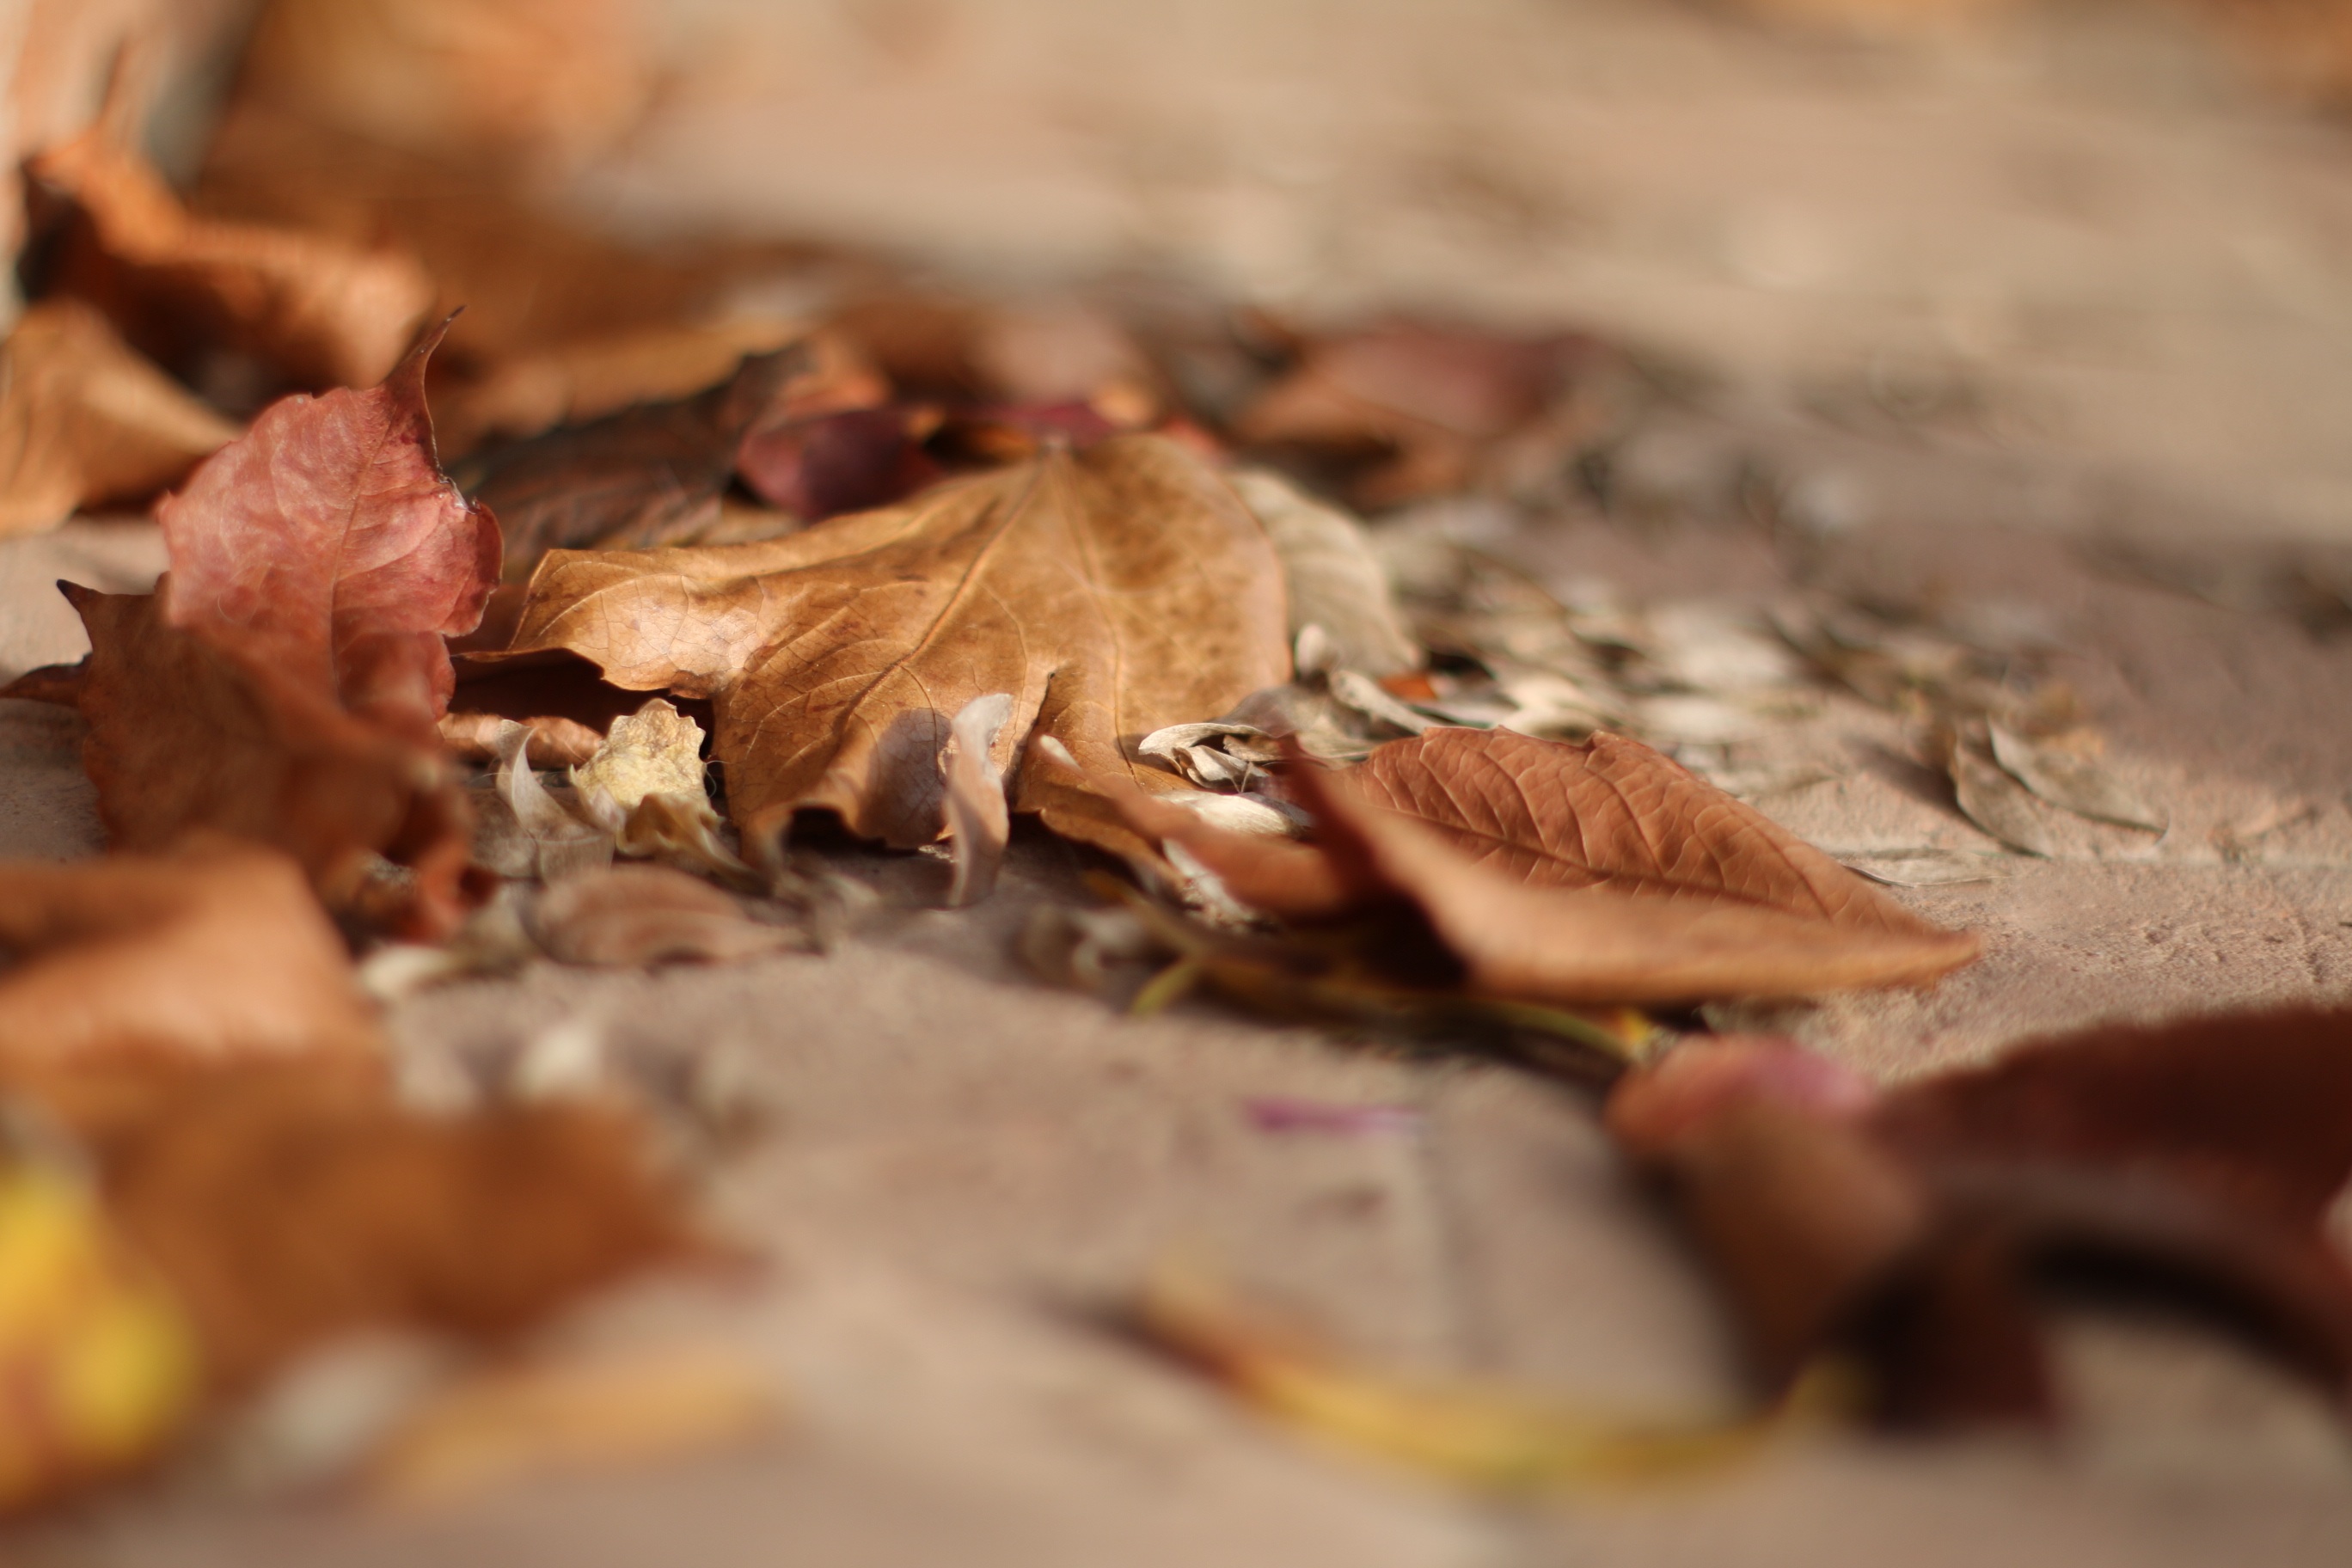
tree, nature, branch, wood, leaf, flower, dry, autumn, brown, season, fauna, close up, background, mood, macro photography, avar